Islam in Nicaragua

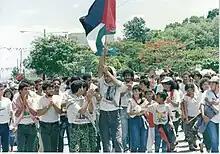
Palestinians celebrating the 10th anniversary of the Nicaraguan revolution in Managua waving Palestine and Sandinista flags.

The second group of immigrants in the 1960s was better educated, but not any more oriented towards Islam than the first. This group was affected by two major events in Nicaragua: the 1972 Nicaragua earthquake, and the Nicaraguan Revolution in 1979. At that time, many of the former Palestinians immigrated to North America or returned to Palestine. Those that stayed suffered greatly and their families were further assimilated into Christianity. The latest and smallest group of émigrés was in the early 1990s. Many of these were immigrants returning to Nicaragua who had since become more aware of their Muslim heritage from exposure in North America or Palestine. These immigrants also possessed a stronger Islamic identity than previous groups, enabling an Islamic reawakening by the community.